Saint-Cuthbert

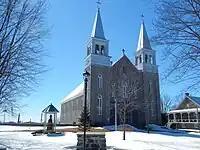
Church, St. Cuthbert, 2015

The area had its first settlers as early as 1740. In 1766, (ca. 1719-1798), member of General Murray's staff and lord of the Berthier seignory, donated land to build a church, provided that its patron saint was Saint Cuthbert.